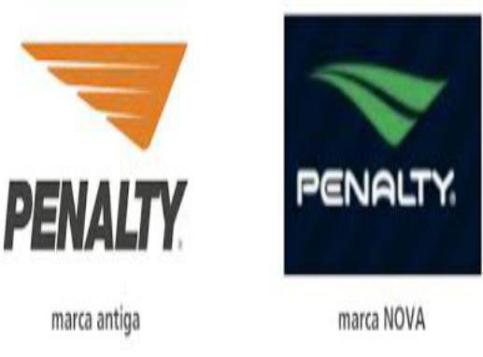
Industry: Clothes